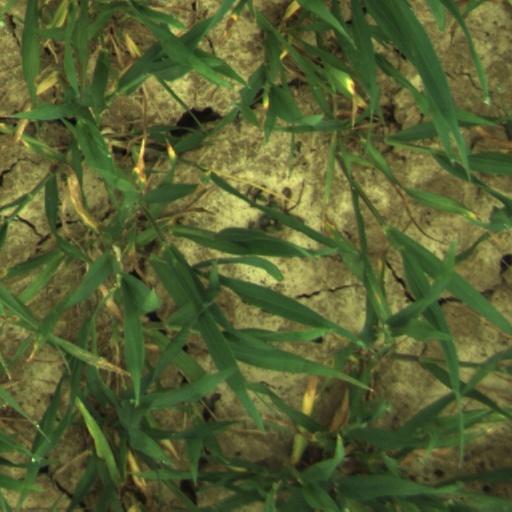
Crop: wheat